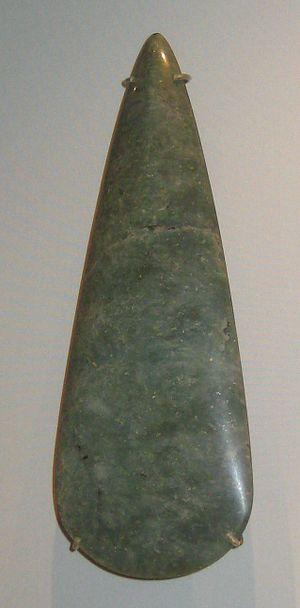
Roche verte est un terme générique pour désigner des minéraux et roches ignées métamorphiques de teintes vertes tels le schiste vert, la chlorastrolite, les serpentines, l'omphacite, la chrysoprase, l'olivine, la néphrite, le jade et la jadéite. Ces roches, jugées de valeur, ont été utilisées comme matériel pour la sculpture d'objets en pierre tels des bijoux, statuettes, outils rituels et autres artefacts propres aux cultures anciennes.
Une histoire du monde en cent objets est un projet commun de la BBC Radio 4 et du British Museum composé d'une série de cent émissions radiophoniques, rédigées et présentées par Neil MacGregor, directeur du British Museum.
Le jade est une pierre gemme très dure et tenace employée en ornementation et en joaillerie. Les différentes variétés de jade étaient très employées en Europe à l'époque de la pierre polie pour la confection des haches. Les artistes chinois utilisent depuis longtemps cette pierre fine pour réaliser de petits objets d'art.